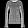
Label: Pullover